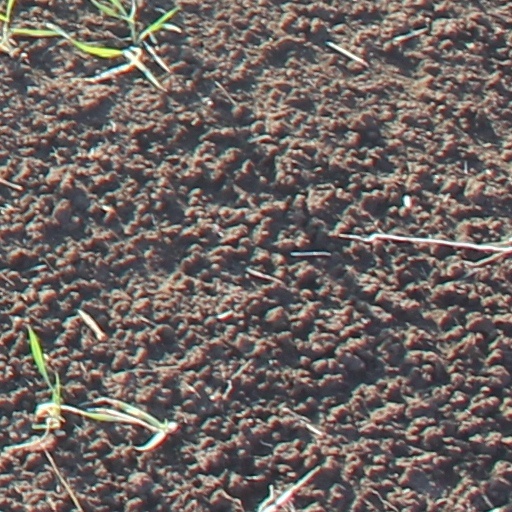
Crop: wheat